Bluford Sims

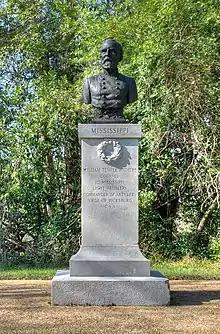
Bust of William T. Withers

William Temple Withers (1825–1889), a Mexican War veteran and Confederate general from Kentucky who led soldiers from Kentucky and Mississippi, wintered in Ocoee. He founded Morehead Normal School that became Morehead State University. He owned the Withers-Maguire House and his memoir was published. Bluford donated the land on which Withers and his family built the Ocoee Christian Church.